Edwin Corning Jr.

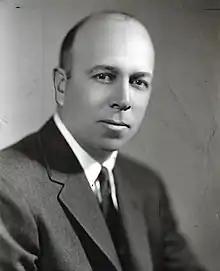
Albany Art Union photo, 1958

Edwin Corning Jr. (September 26, 1919 - January 31, 1964) was an American businessman, United States Navy officer and Democratic politician from Albany, New York. A member of the prominent Corning family, he was most notable for his service as a member of the New York State Assembly from 1955 to 1959.